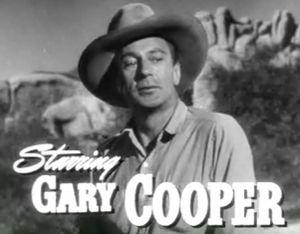
Le Grand Bill est un film américain réalisé par Stuart Heisler, sorti en 1945.